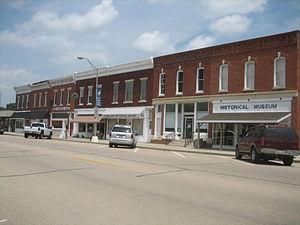
Tampico est un village américain, situé dans le nord-ouest de l'État de l'Illinois. Tampico se situe dans le comté de Whiteside à environ 190 kilomètres à l'ouest de Chicago.